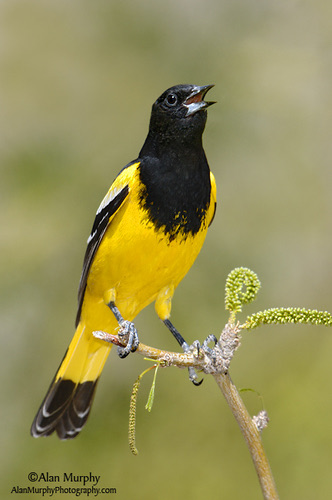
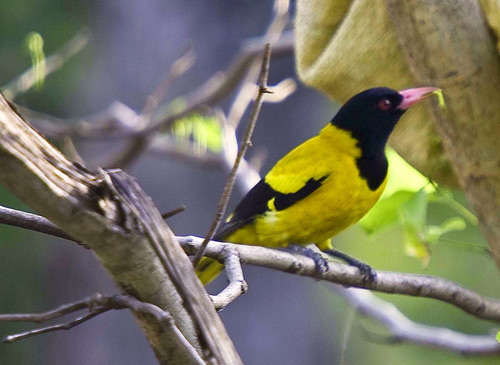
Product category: misc
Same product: yes